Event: Nepal Earthquake
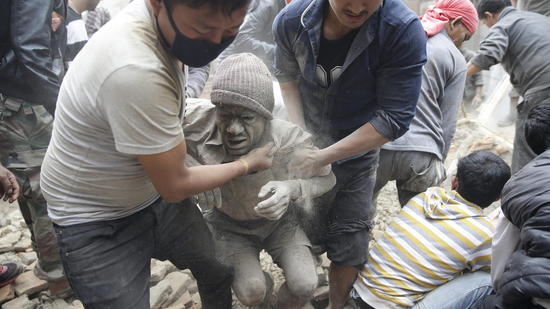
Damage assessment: damage